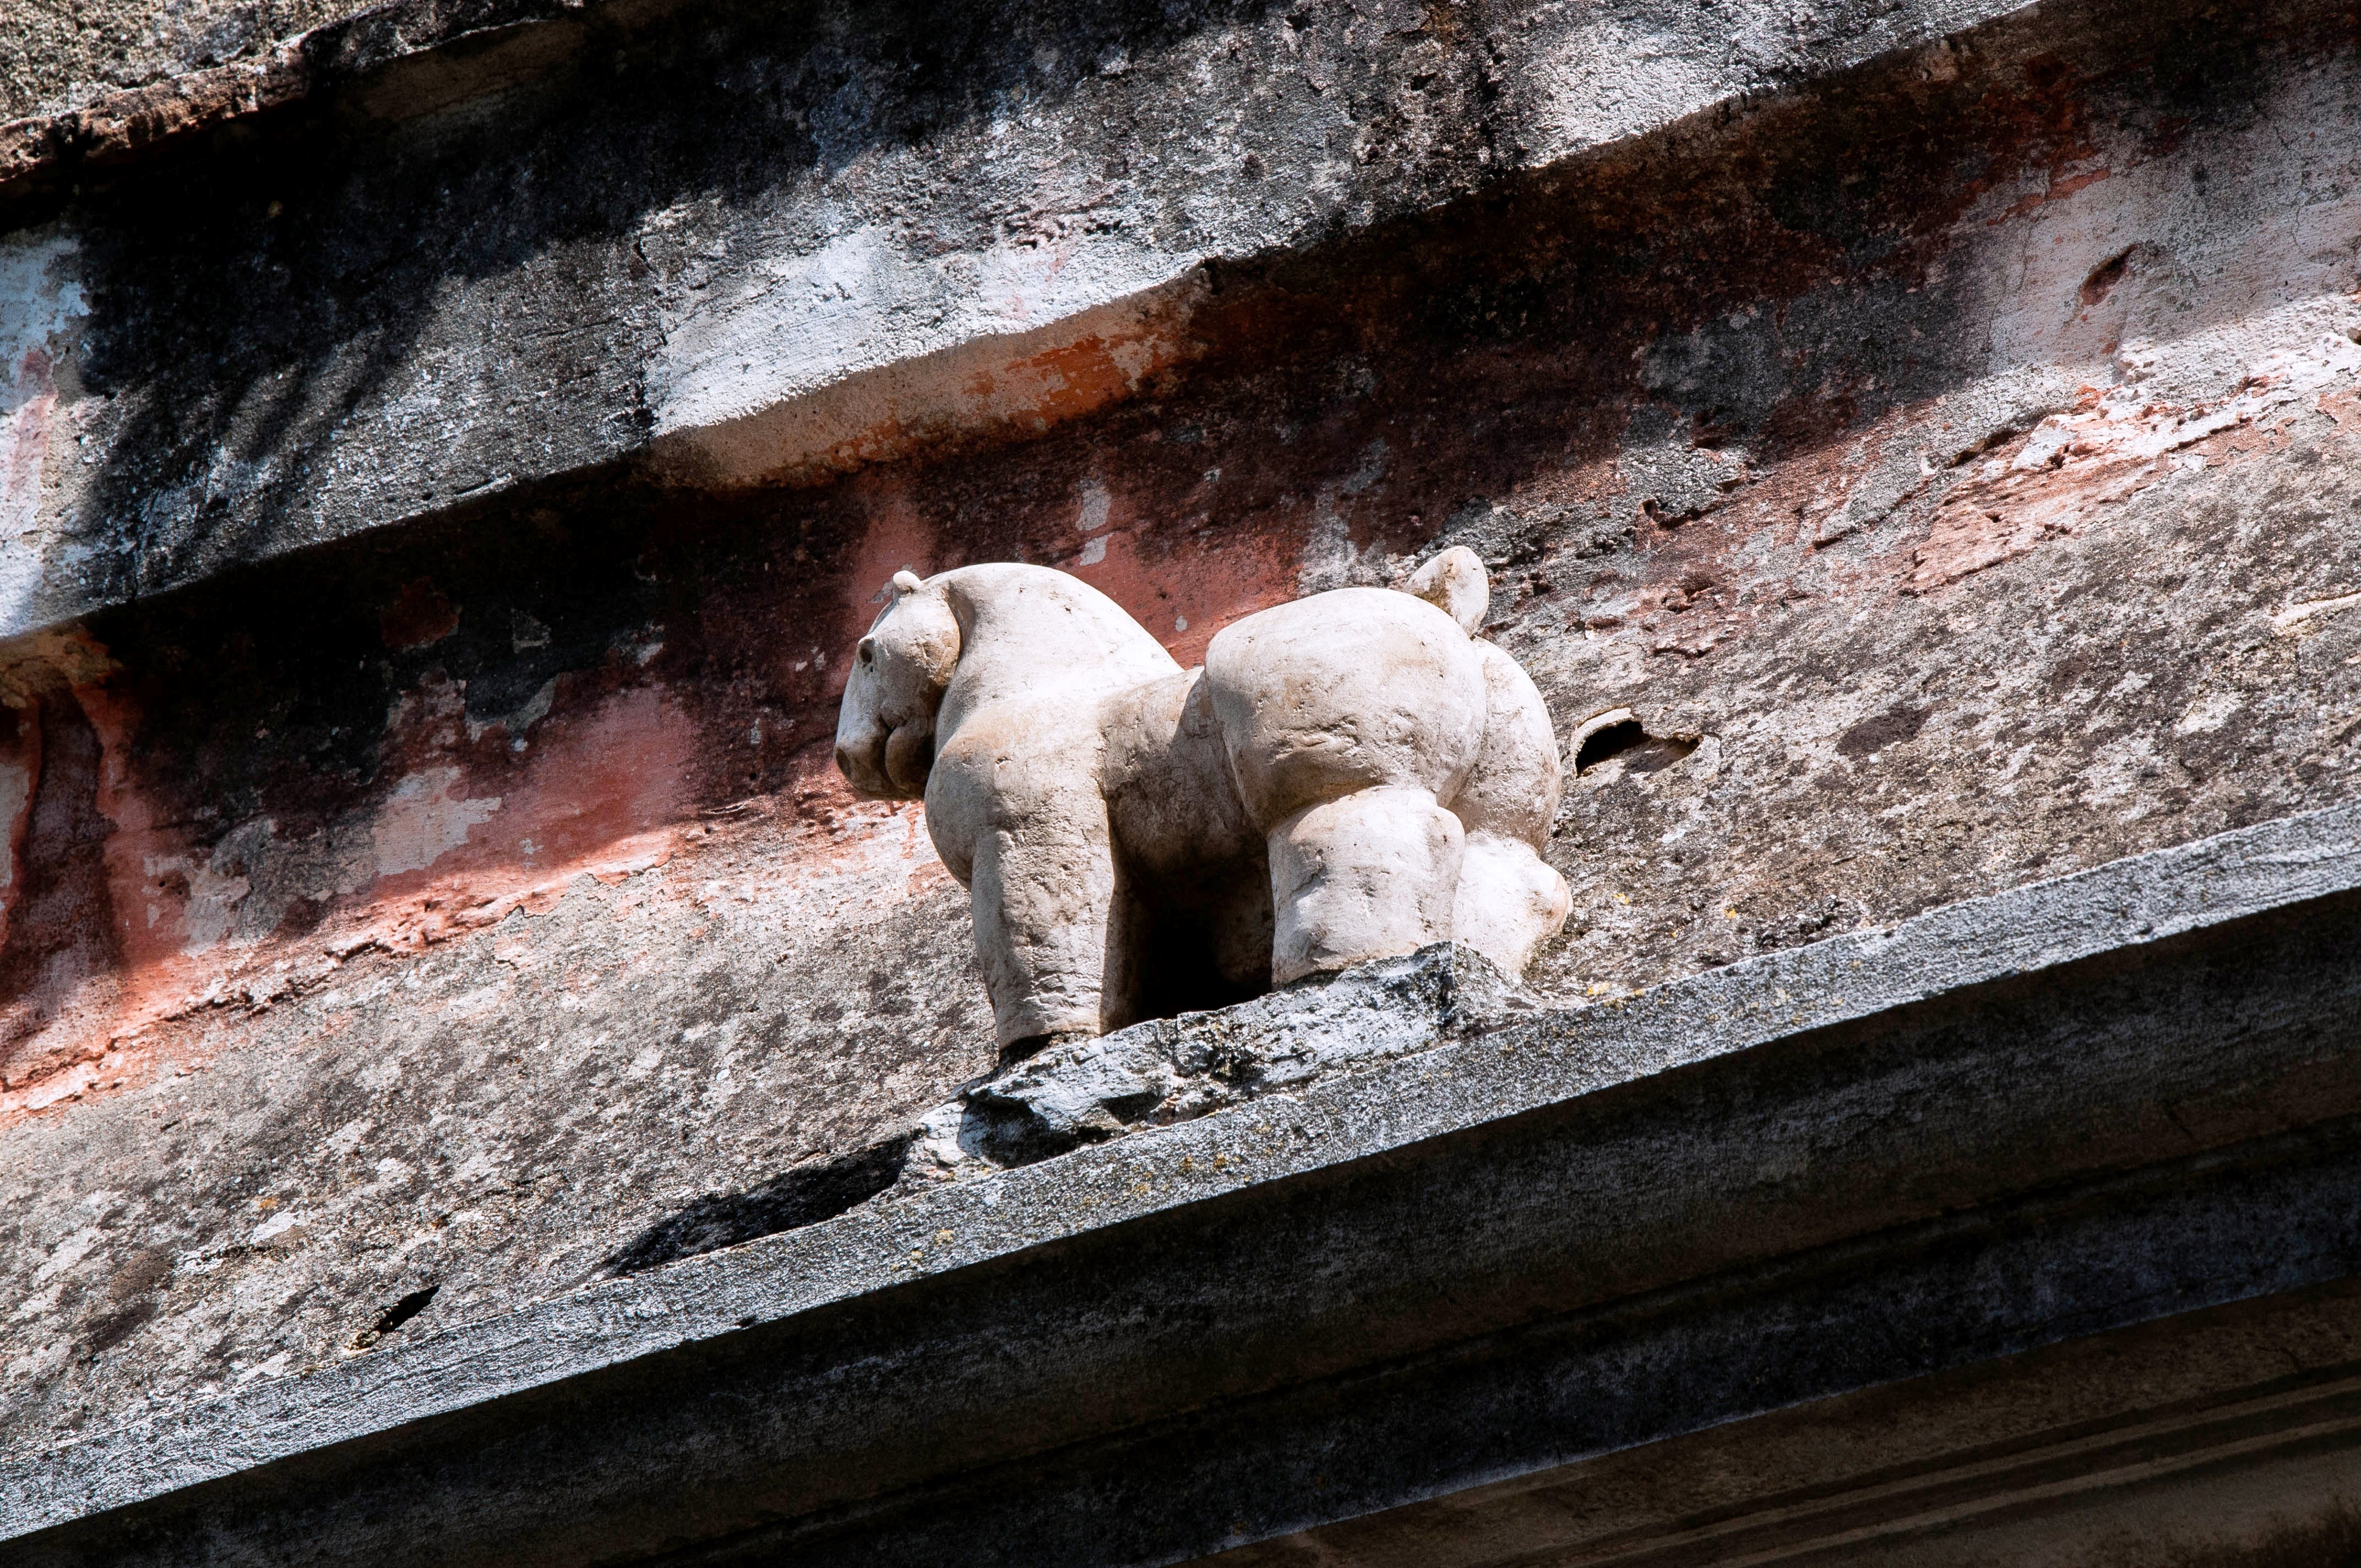
rock, summer, wildlife, statue, zoo, cat, horse, mammal, croatia, temple, istria, borgo, particular, groznjian